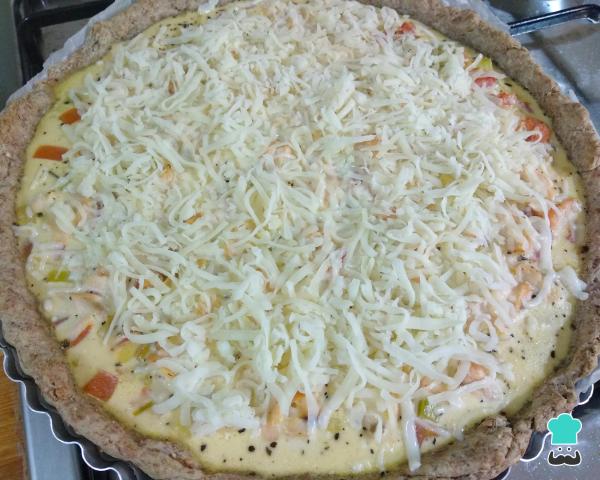
Pasado el tiempo de cocción, añadimos el queso rallado y volvemos a hornear para que se derrita y, si nos gusta, se gratine. El tiempo dependerá del resultado final que queramos obtener.